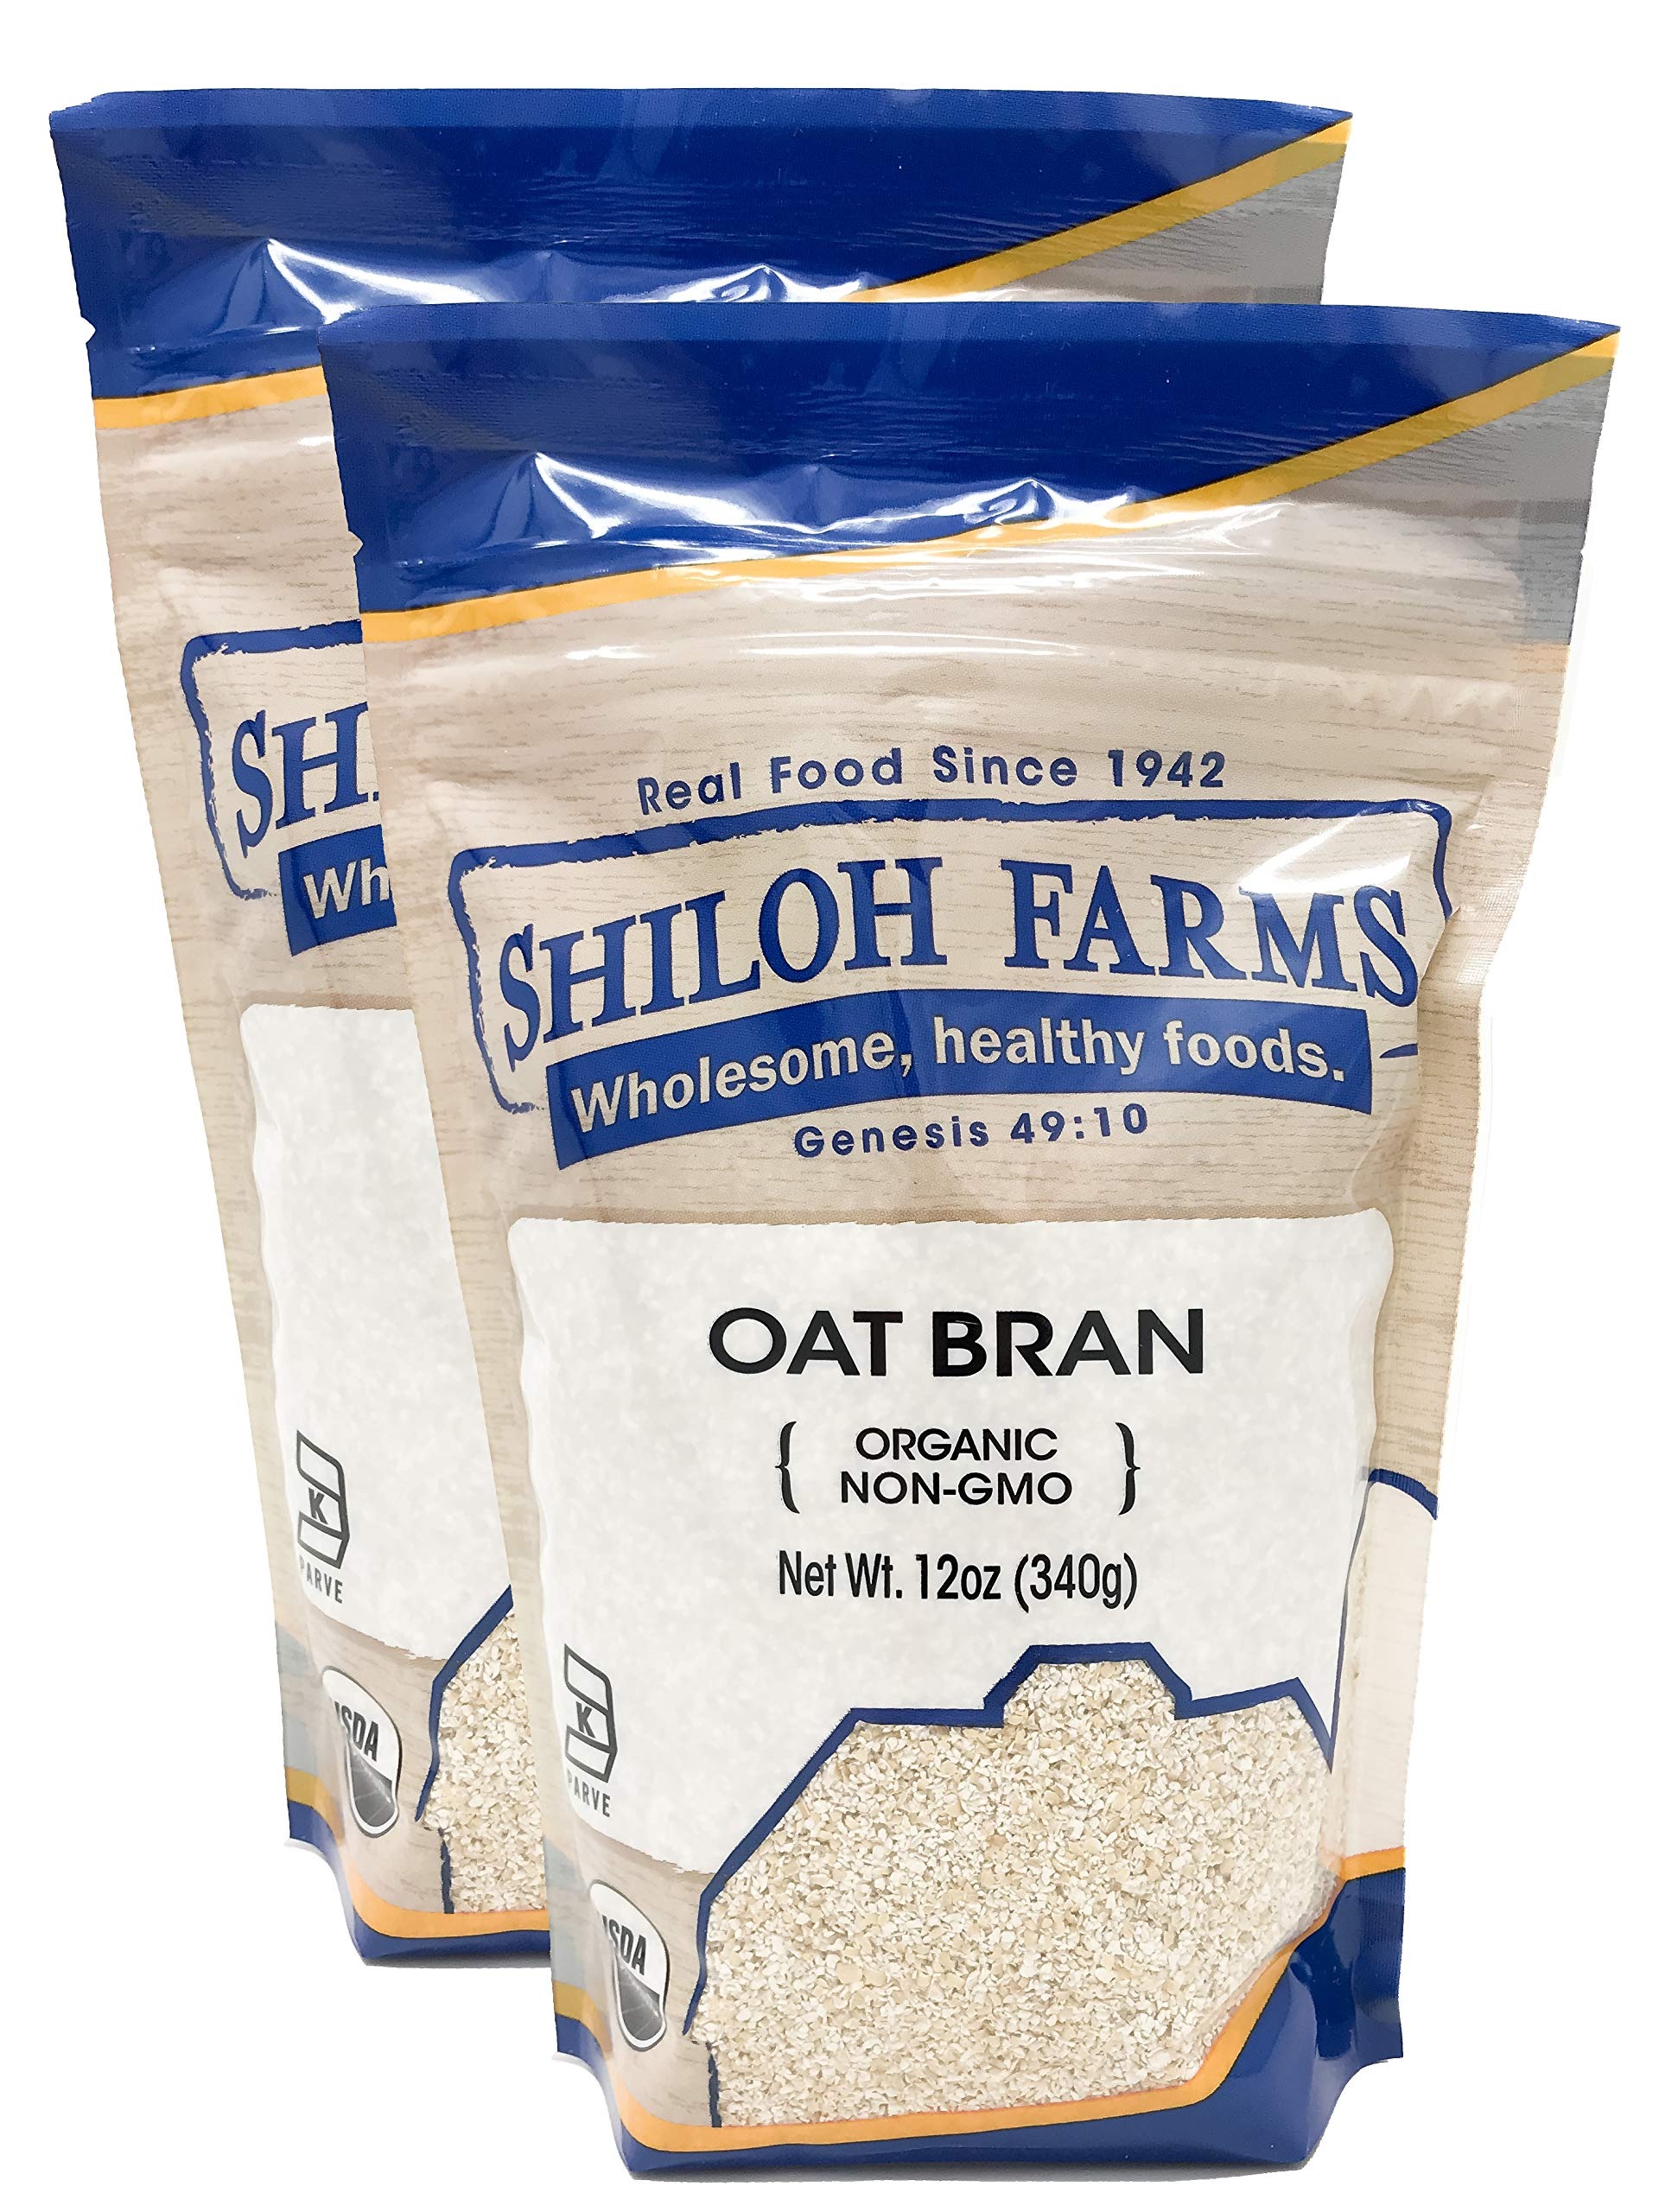
Item Name: Shiloh Farms - Organic Oat Bran 12 Ounces - 2 Pack
Bullet Point 1: Shiloh Farms Organic Non GMO Oat Bran 12 oz each - 2 Packages
Bullet Point 2: Nutrient rich oat bran contains 50% more fiber & insoluble fiber then rolled oats
Bullet Point 3: Oat bran is the edible outer layer of the oat grain obtained by milling dehulled steamed oats
Bullet Point 4: Add a nutritional boost to breads, muffins, cakes and other baked goods. Add to casseroles, meatloaf, burgers, or meatballs.
Bullet Point 5: Sprinkle with crumb toppings, breadcrumbs over oatmeal, cereal, yogurt, or cottage cheese.. Add to shakes or smoothies.
Product Description: To Cook: To 1 cup of boiling water, stir in ¼ cup of oat bran and boil about 2 minutes, or to your preferred consistency. While cooking, stir in ¼ teaspoon of cinnamon. Top with milk, dried fruit or nuts, and your favorite natural sweetener.
Value: 24.0
Unit: Ounce

Price: 17.99